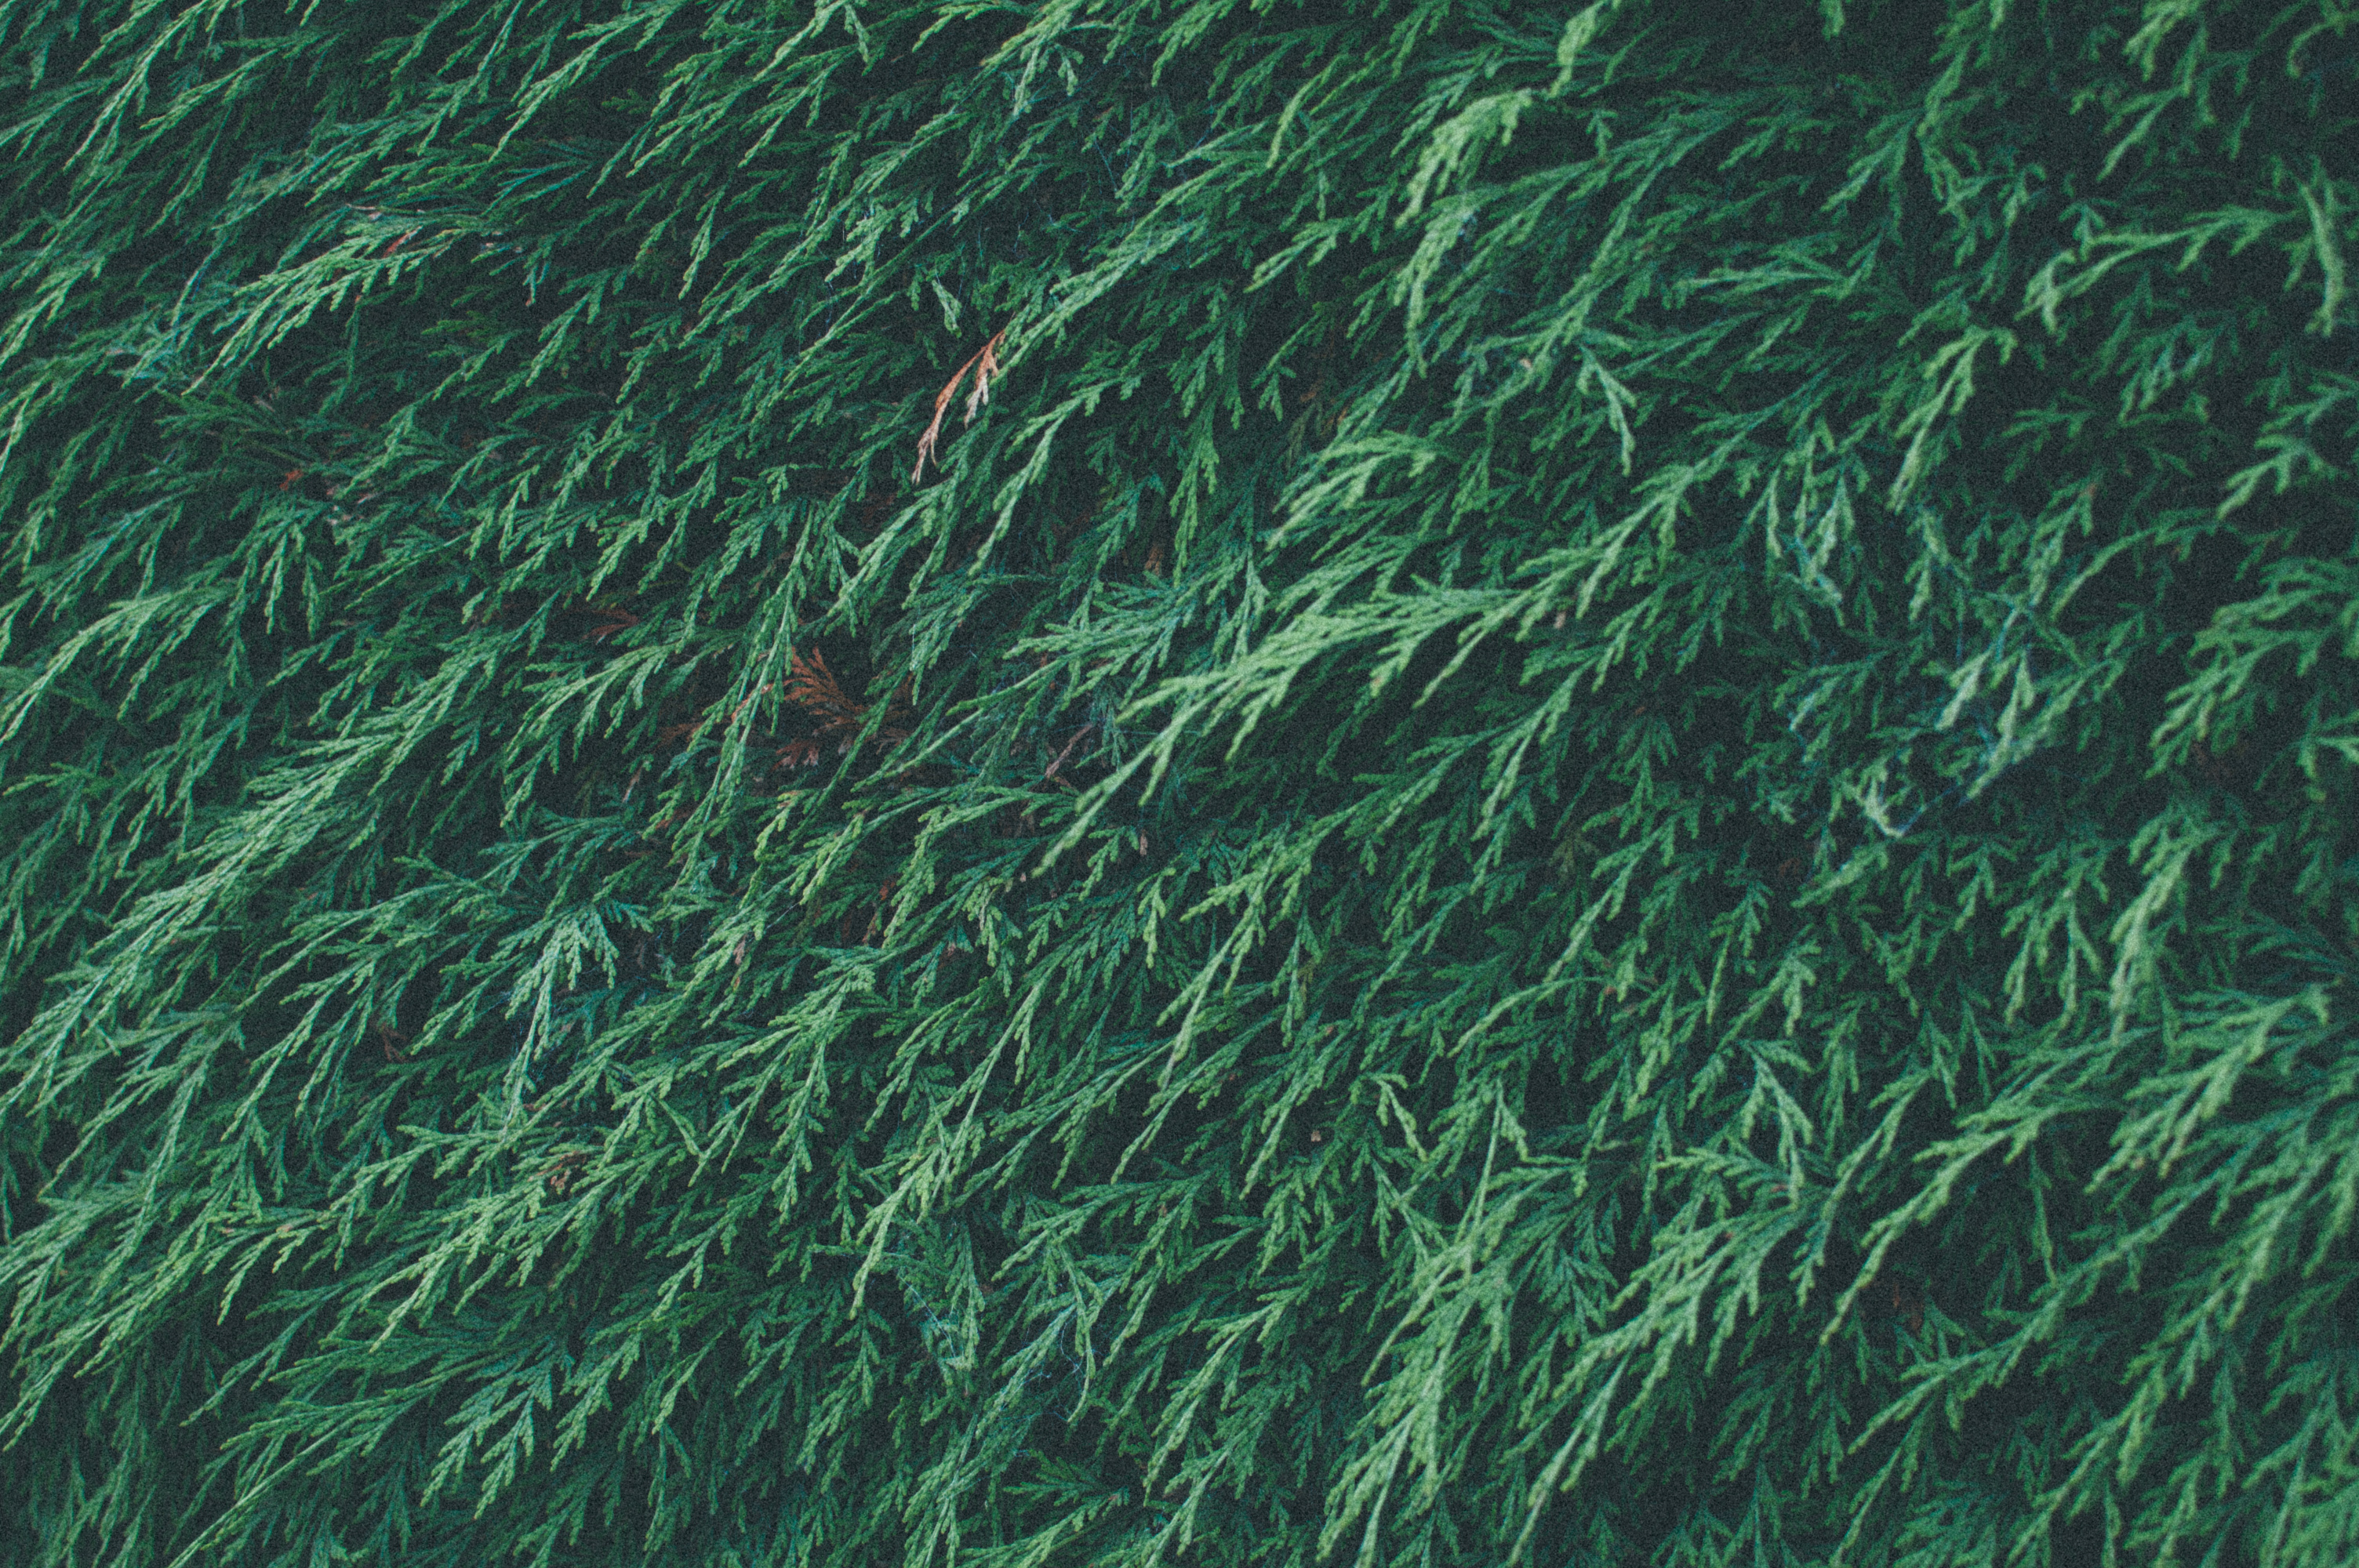
grass, plant, field, lawn, texture, leaf, pine, green, soil, algae, hedge, flooring, grass family